Kungur constituency

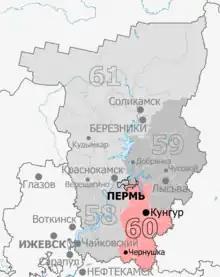
Constituency boundaries since 2016

The Kungur constituency (No.60) is a Russian legislative constituency in Perm Krai. The constituency covers southern and eastern Perm as well as southeastern Perm Krai.